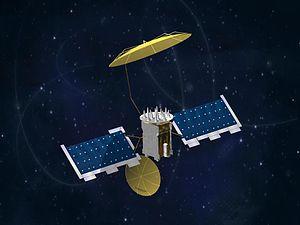
Mobile User Objective System ou MUOS est une constellation de cinq satellites de télécommunications militaires de la Marine de guerre américaine qui a remplacé progressivement, à compter de 2012, la constellation UFO qui remplissait le même rôle. Ce système repose sur des terminaux légers fonctionnant en bande UHF selon la norme W-CDMA. Le système complètement déployé en 2016 devrait rester opérationnel jusqu'en 2024.